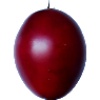
Label: Tamarillo 1